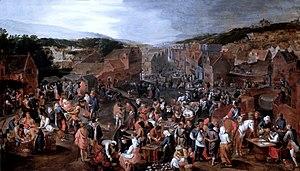
Gillis Mostaert, né à Hulst le 27 juin 1528 et mort à Anvers le 28 décembre 1598, est un peintre flamand contemporain de Pieter Brueghel l'Ancien. Artiste polyvalent, il excelle aussi bien dans la peinture de paysage que dans celle de genre et d'histoire. Il a collaboré régulièrement avec les principaux artistes d'Anvers. Il est connu en particulier pour ses paysages d'hiver, ses scènes d’incendies et ses représentations de marchés et de kermesses. Ses œuvres sont parmi les plus recherchées de son temps.